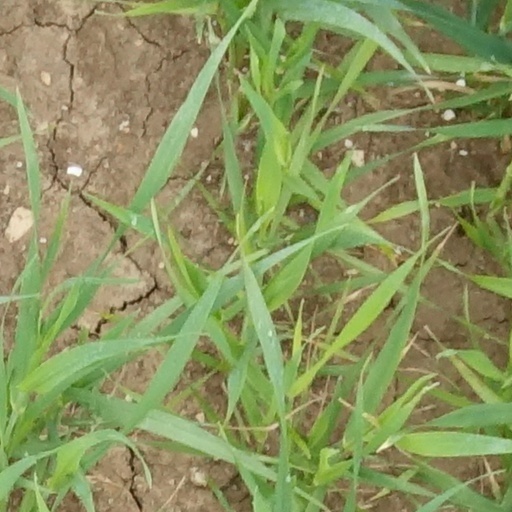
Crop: wheat